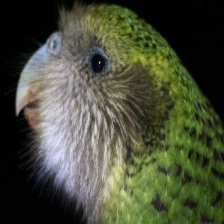
Species: KAKAPO
Scientific name: STRIGOPS HABROPTILUS